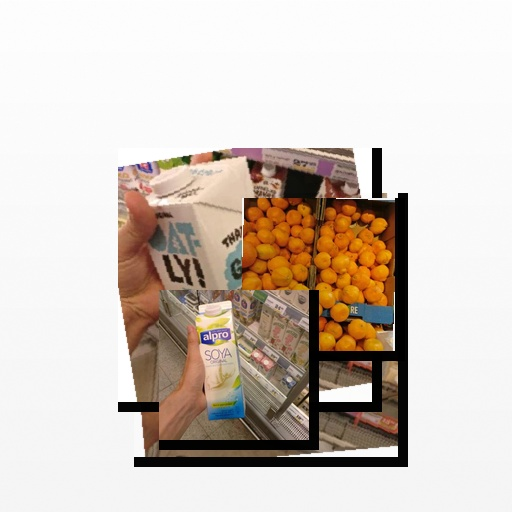
Food items: soy_milk, satsuma, oat_yogurt, vanilla_soyghurt